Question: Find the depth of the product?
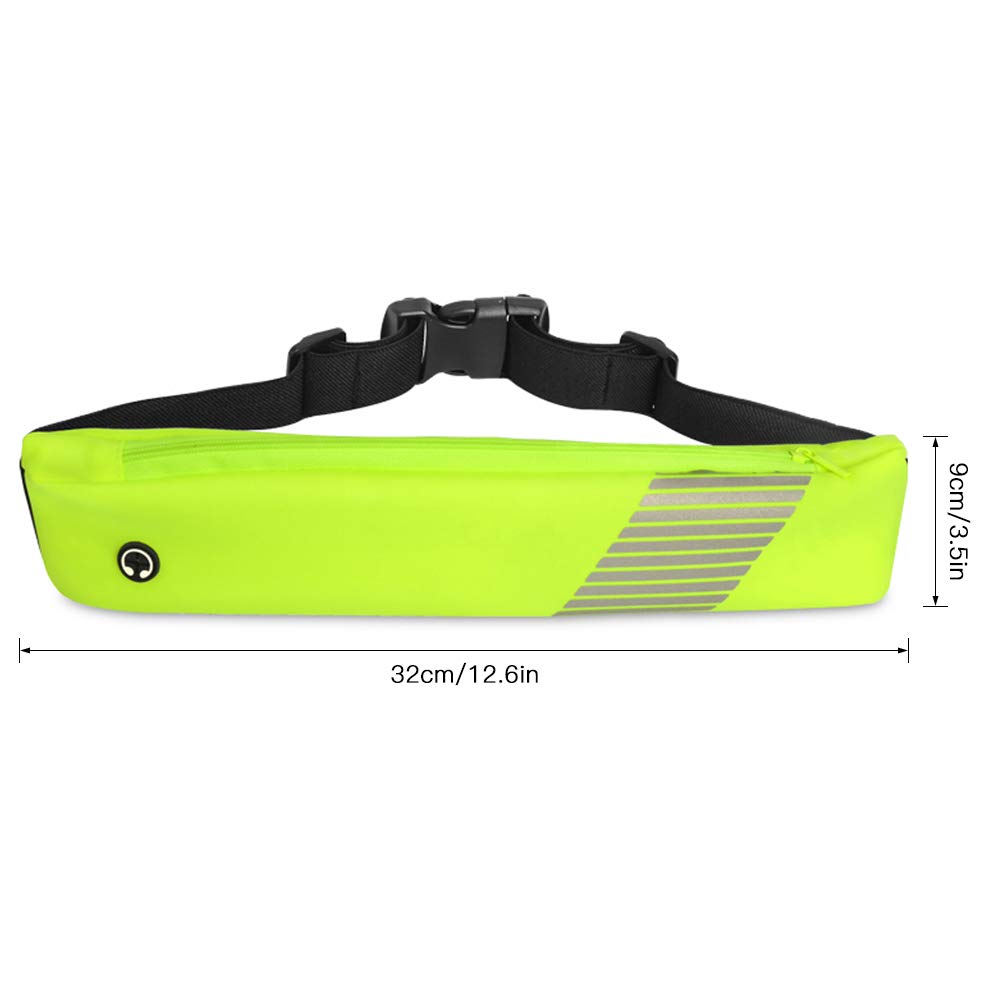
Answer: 32.0 centimetre